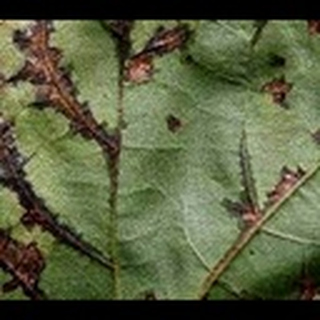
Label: cotton_bacterial_blight